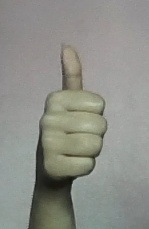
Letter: aleff